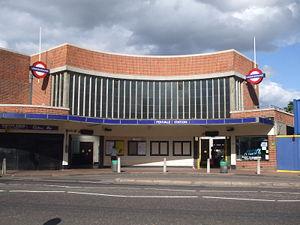
Perivale est une station du métro de Londres à Perivale dans le borough londonien de Ealing. Elle est située sur la Central line.